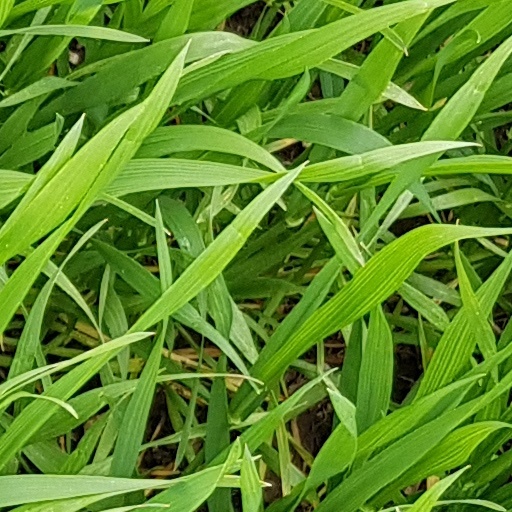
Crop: wheat